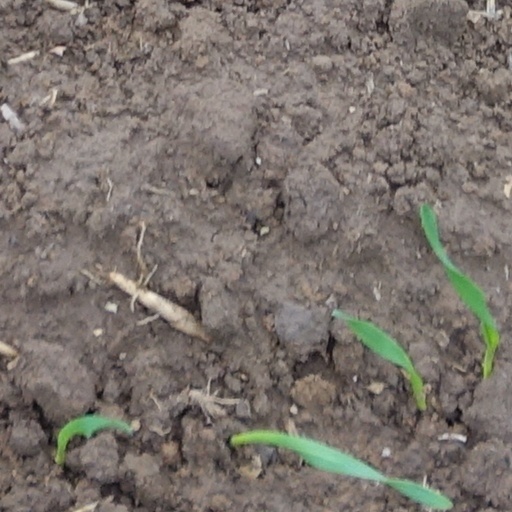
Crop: wheat